Aleksey Novikov-Priboy

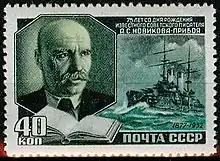
Novikov-Priboy on a 1952 stamp

Taken as a prisoner of war by the Japanese, while in prison camp he began gathering stories from fellow survivors. After the war, he returned to his hometown and began writing, and his first works describing the war in highly critical terms were published in 1906. He soon fell foul of the tsarist authorities however, who banned his works, and Novikov-Priboy was forced to go into hiding. He fled to Finland in 1907, and between 1907 and 1913 lived in England, visiting France, Spain, North Africa and Capri, where he befriended the exiled Maxim Gorky, who provided him with advice on his writing. Novikov-Priboy supported himself working part-time as a blacksmith, accountant, and as a merchant sailor. He returned to Russia in 1913 under a false passport.